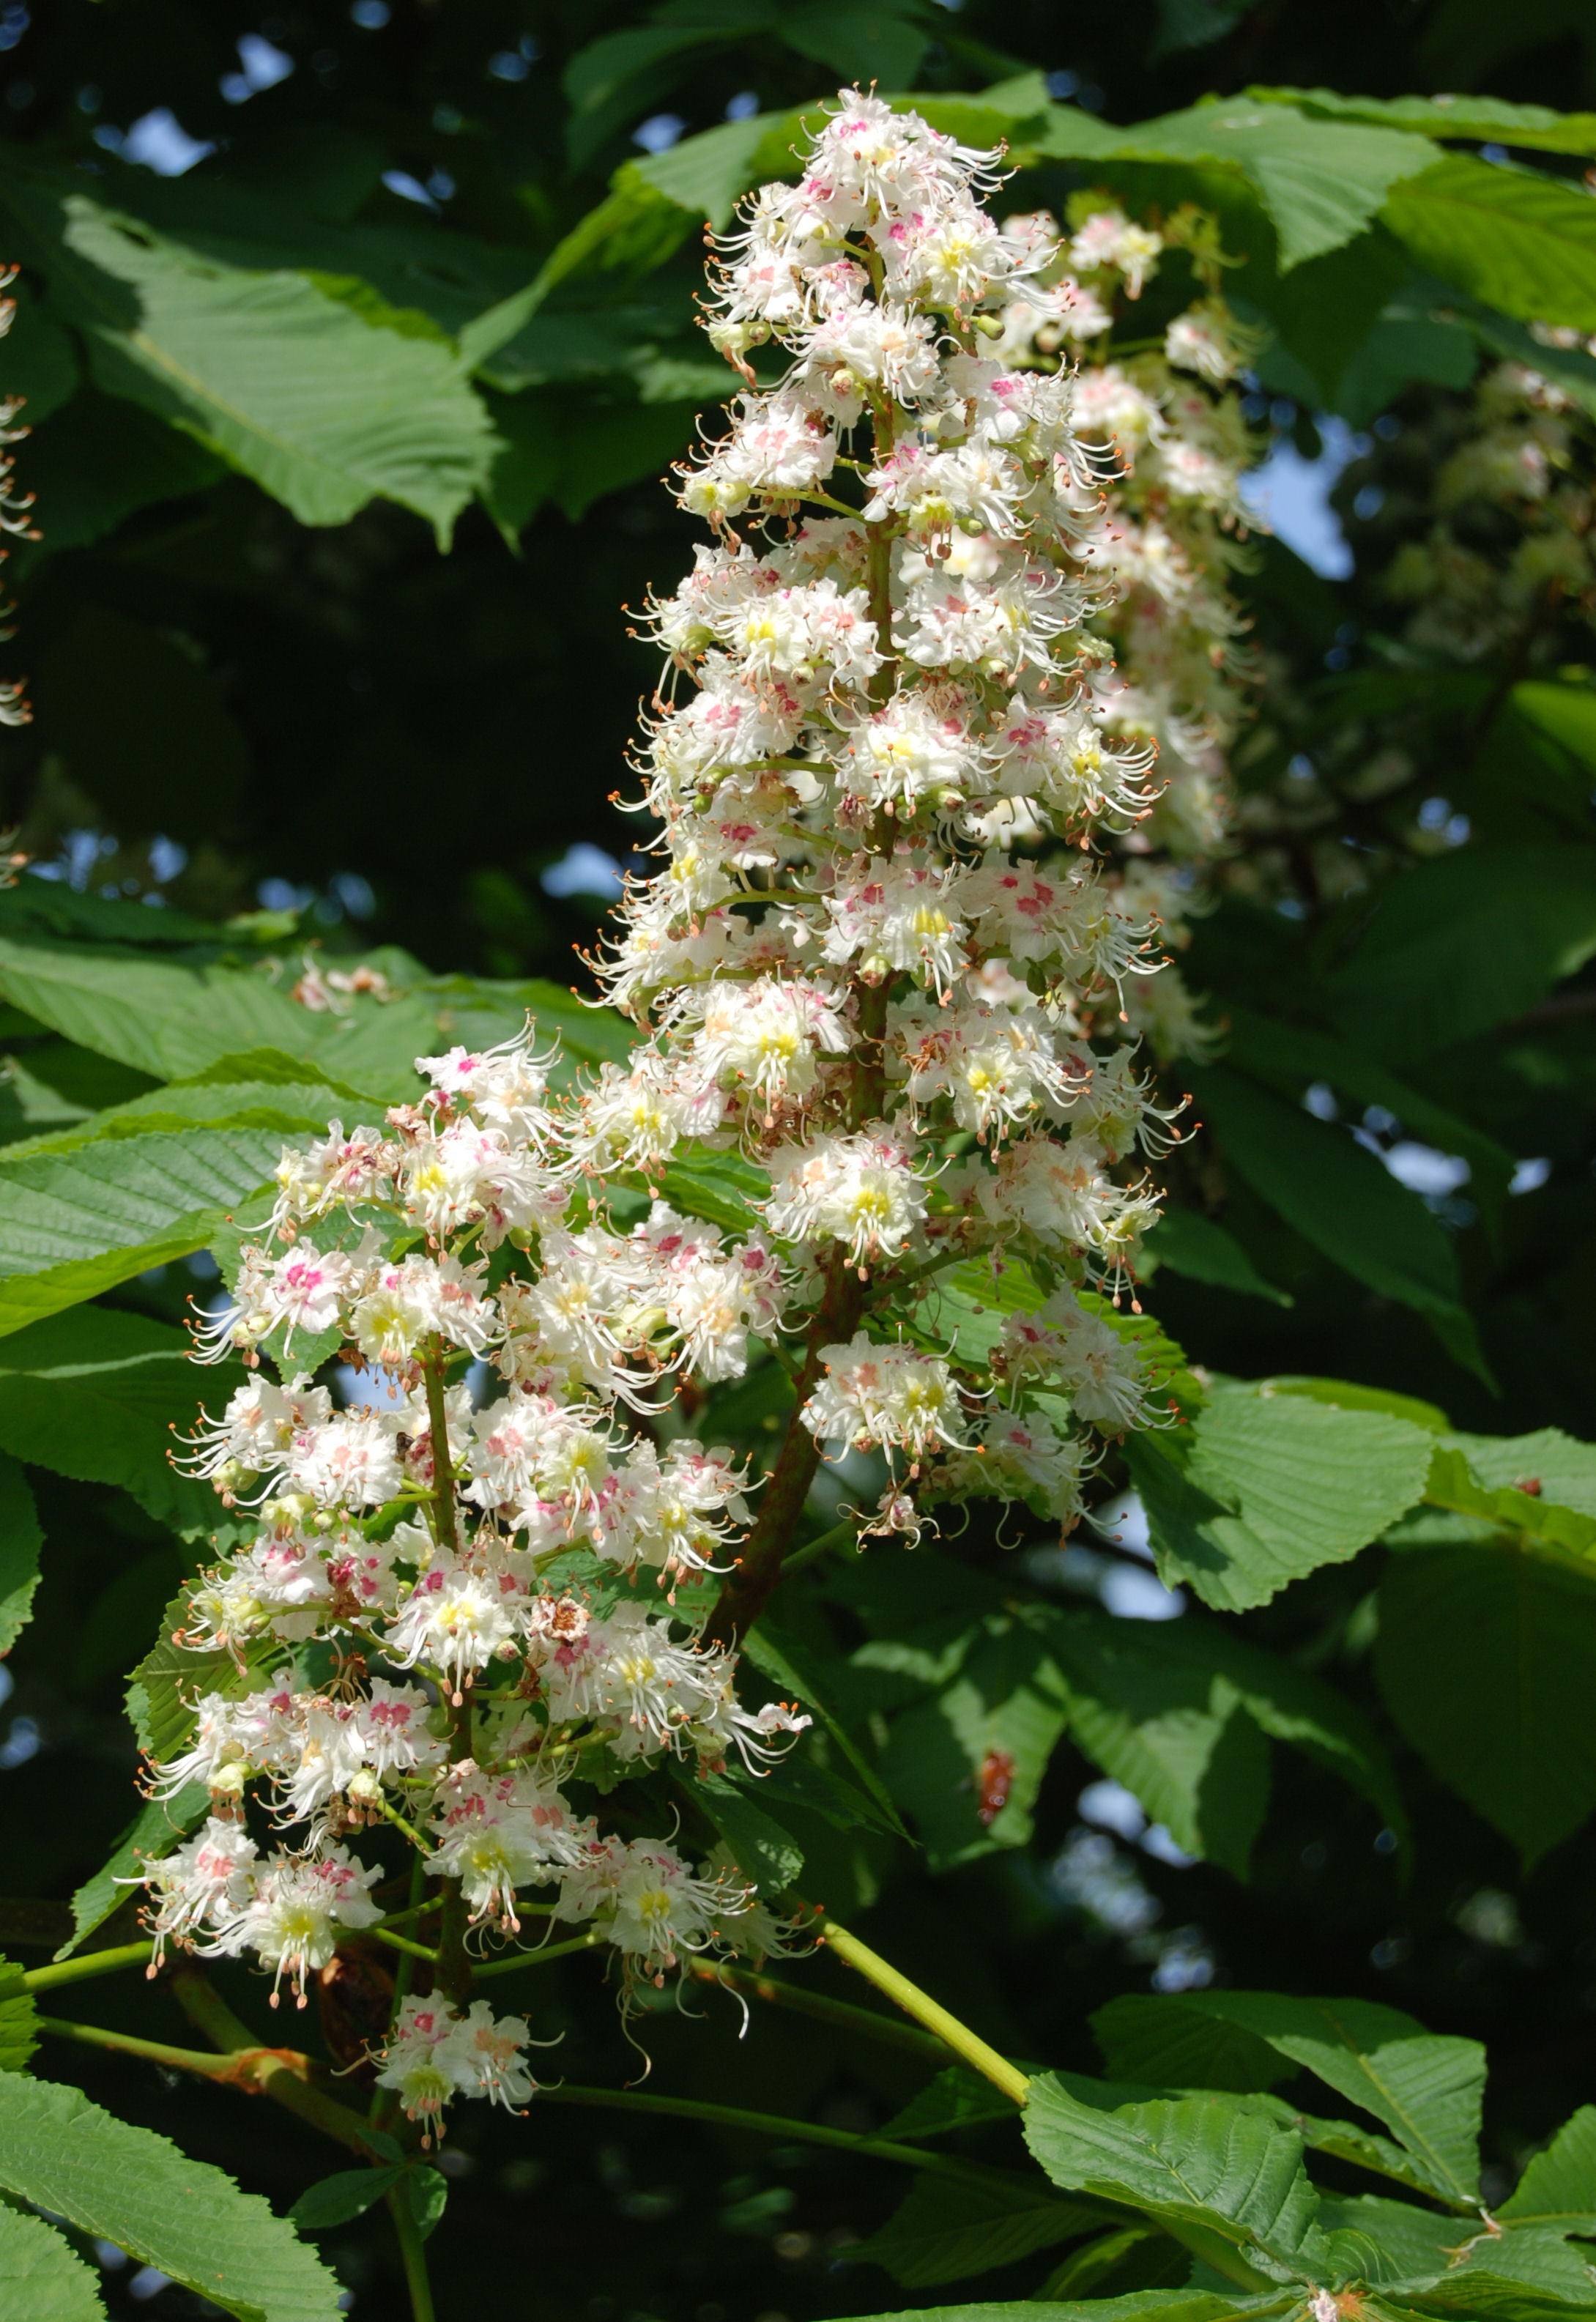
tree, blossom, plant, stem, leaf, flower, petal, bloom, floral, environment, herb, produce, natural, botany, agriculture, garden, flora, botanical, wildflower, outdoors, vegetation, shrub, lilac, horticulture, meadowsweet, organic, horse chestnut, flowering plant, conker, land plant